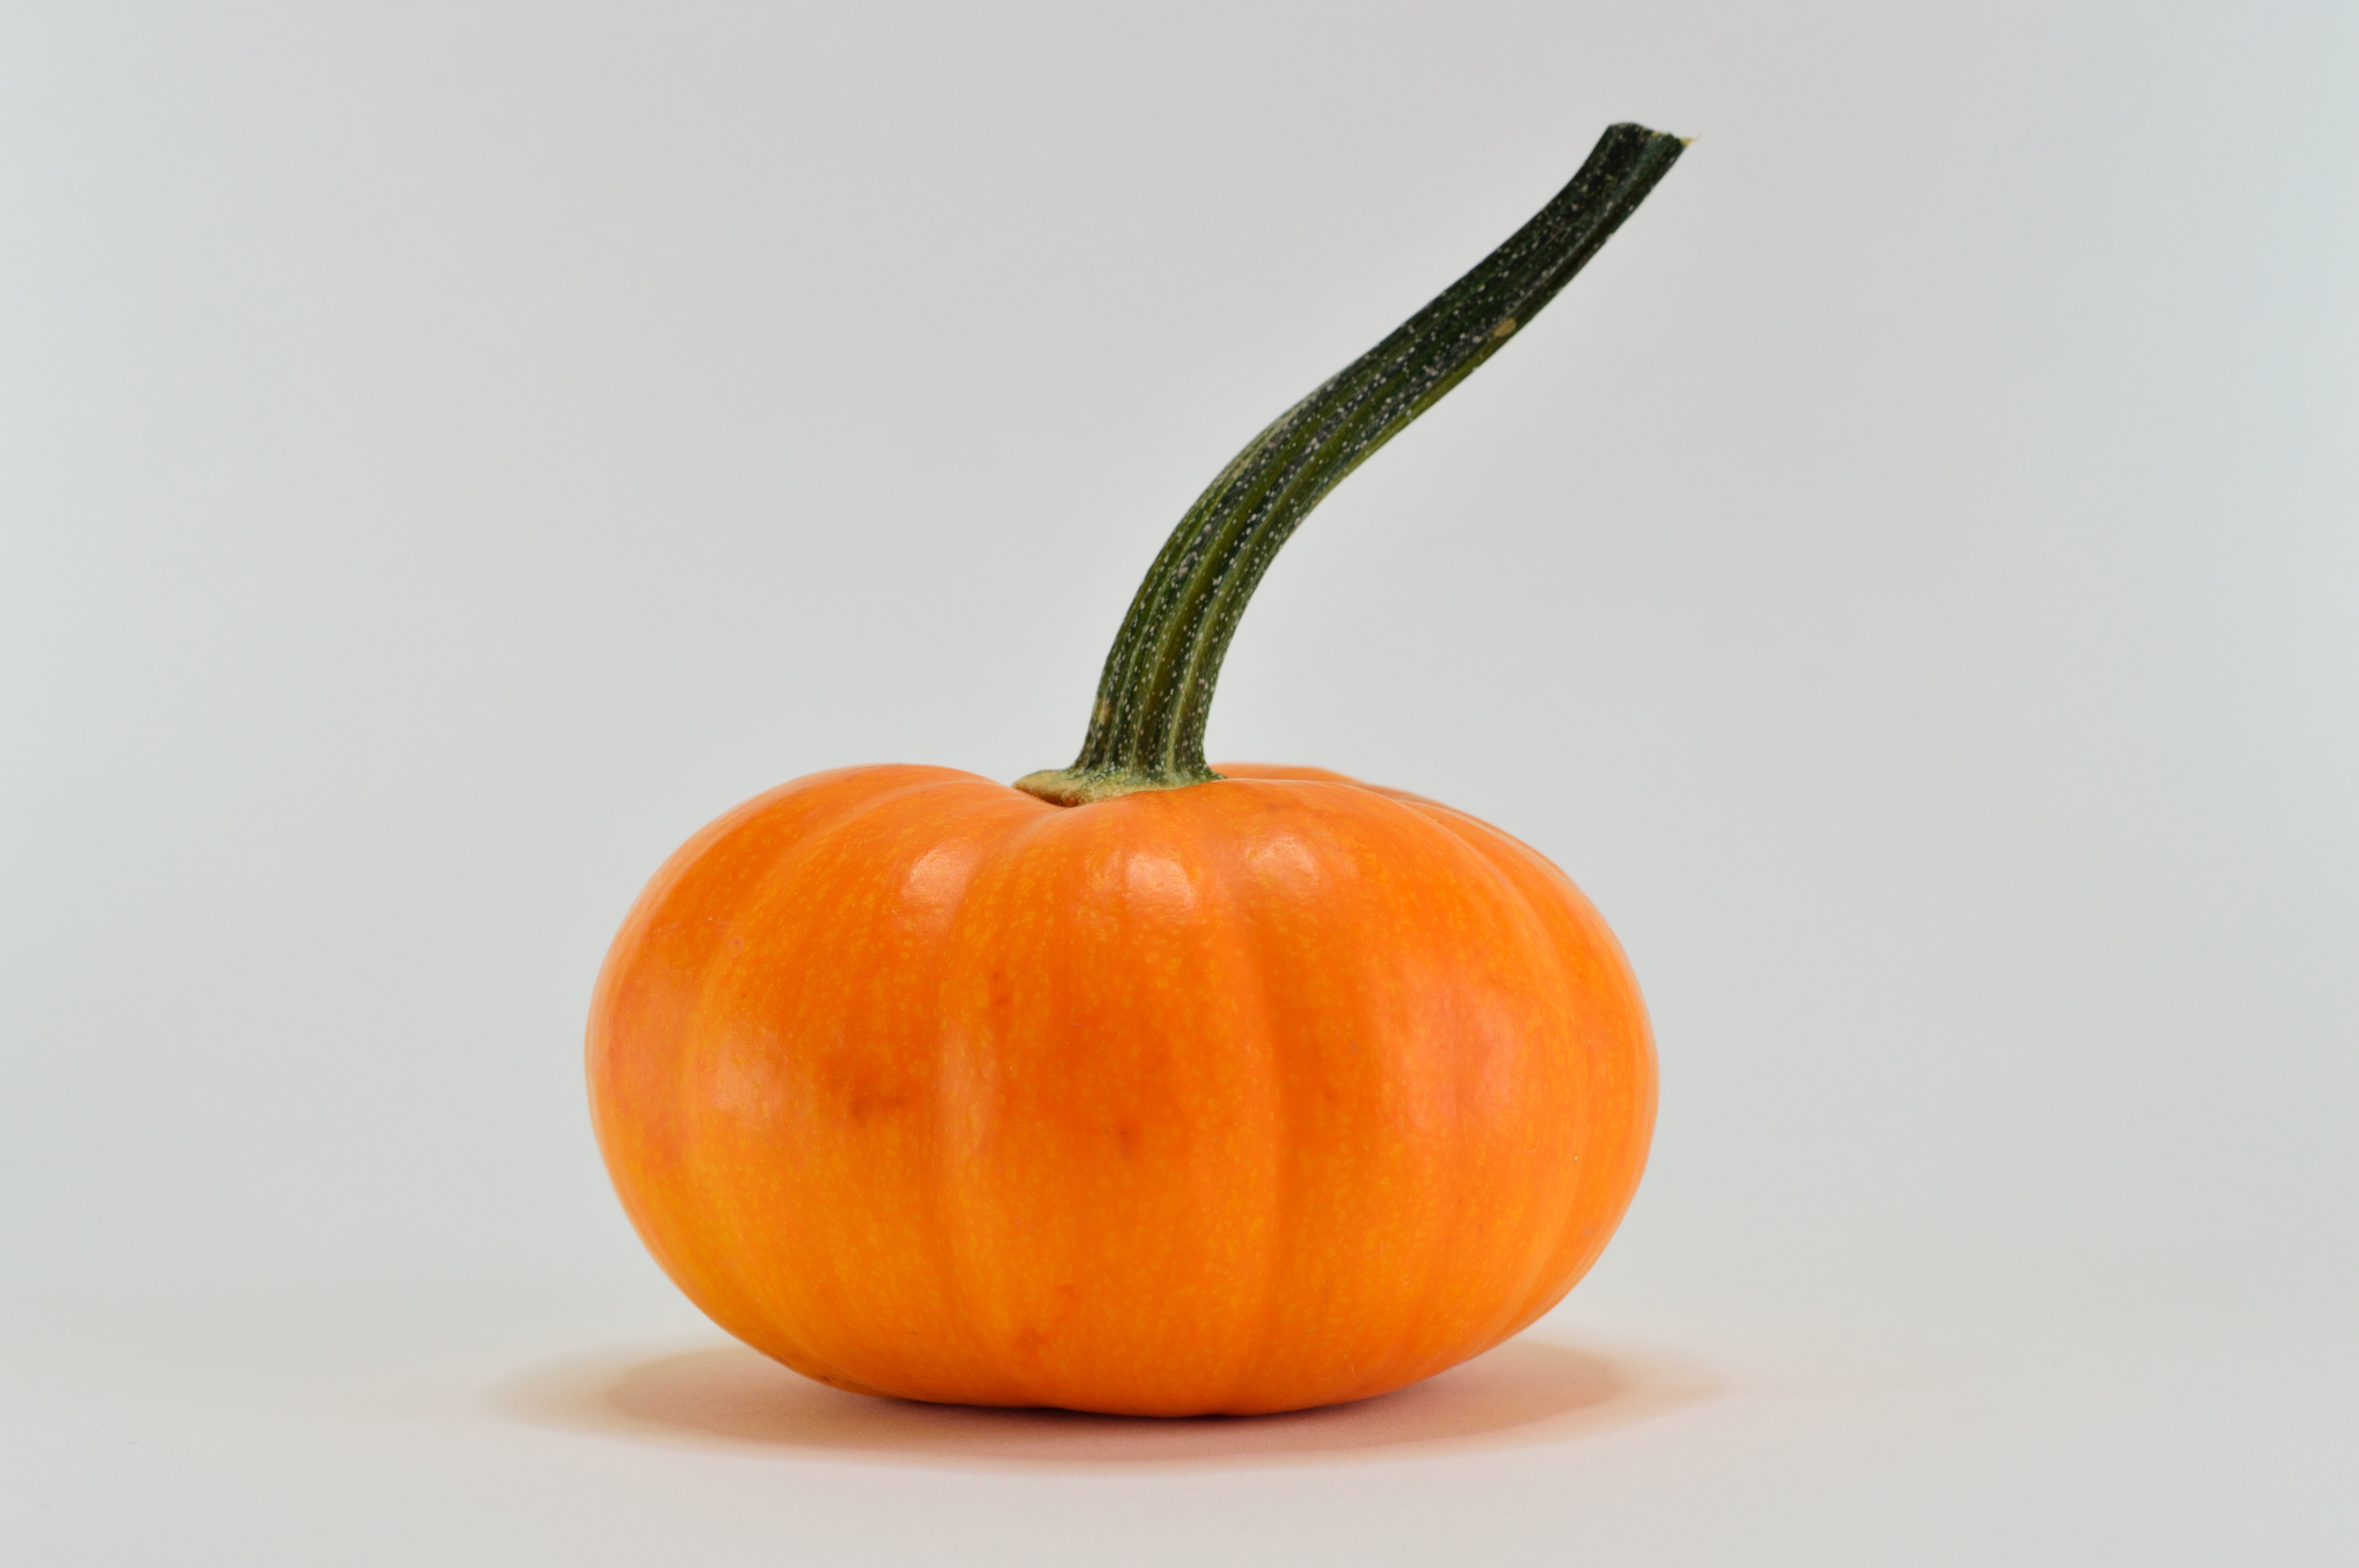
natural foods, orange, pumpkin, vegetable, calabaza, fruit, plant, still life photography, local food, food, vegetarian food, vegan nutrition, superfood, produce, still life, cucurbita, tomato, plant stem, winter squash